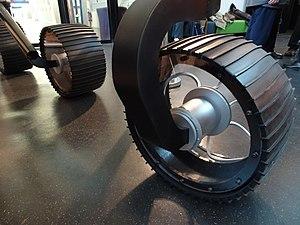
Maquette du rover de Mars 2020 exposé dans le hall du Latmos à Guyancourt en décembre 2017.